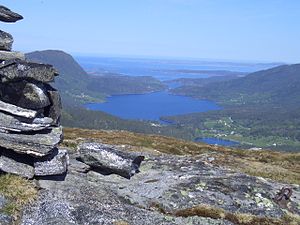
Foldfjorden
Foldfjorden sett frå Arasvikfjellet
Foldfjorden sett frå Arasvikfjellet
Foldfjorden er en ca. 10 km lang fjord som ligger på Ertvågsøen i Aure kommune i Møre og Romsdal fylke i Norge. Den er omgivet af flotte omgivelser med et rigt dyreliv. Øen har også en stor hjortebestand.